Development of The Last of Us Part II

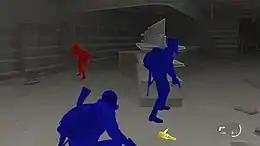
The development team began planning accessibility options early in development, including a high-contrast mode to assist with visualizing enemies and allies.

The game's flashback sequences of Ellie and Joel served as a way to contextualize the former's motivations and remind the player the reason behind her journey. The writers ensured that the flashbacks featured some conflict to avoid their relationship remaining idle; the writers felt that avoiding the consequences of Joel's actions at the end of the first game would be a "disservice" to the themes of "PartII". Druckmann recalled that the flashbacks were "all over the place, out of order" initially, and that Gross's work on the game included their simplification. The dance scene between Ellie and Dina was originally the game's opening; once the writers realized that its placement would force the opening cutscene to be 25 minutes long, they moved it towards the end of the game as a flashback, where they felt it had a stronger impact. In the final flashback, Ellie and Joel originally hugged until Johnson suggested otherwise.